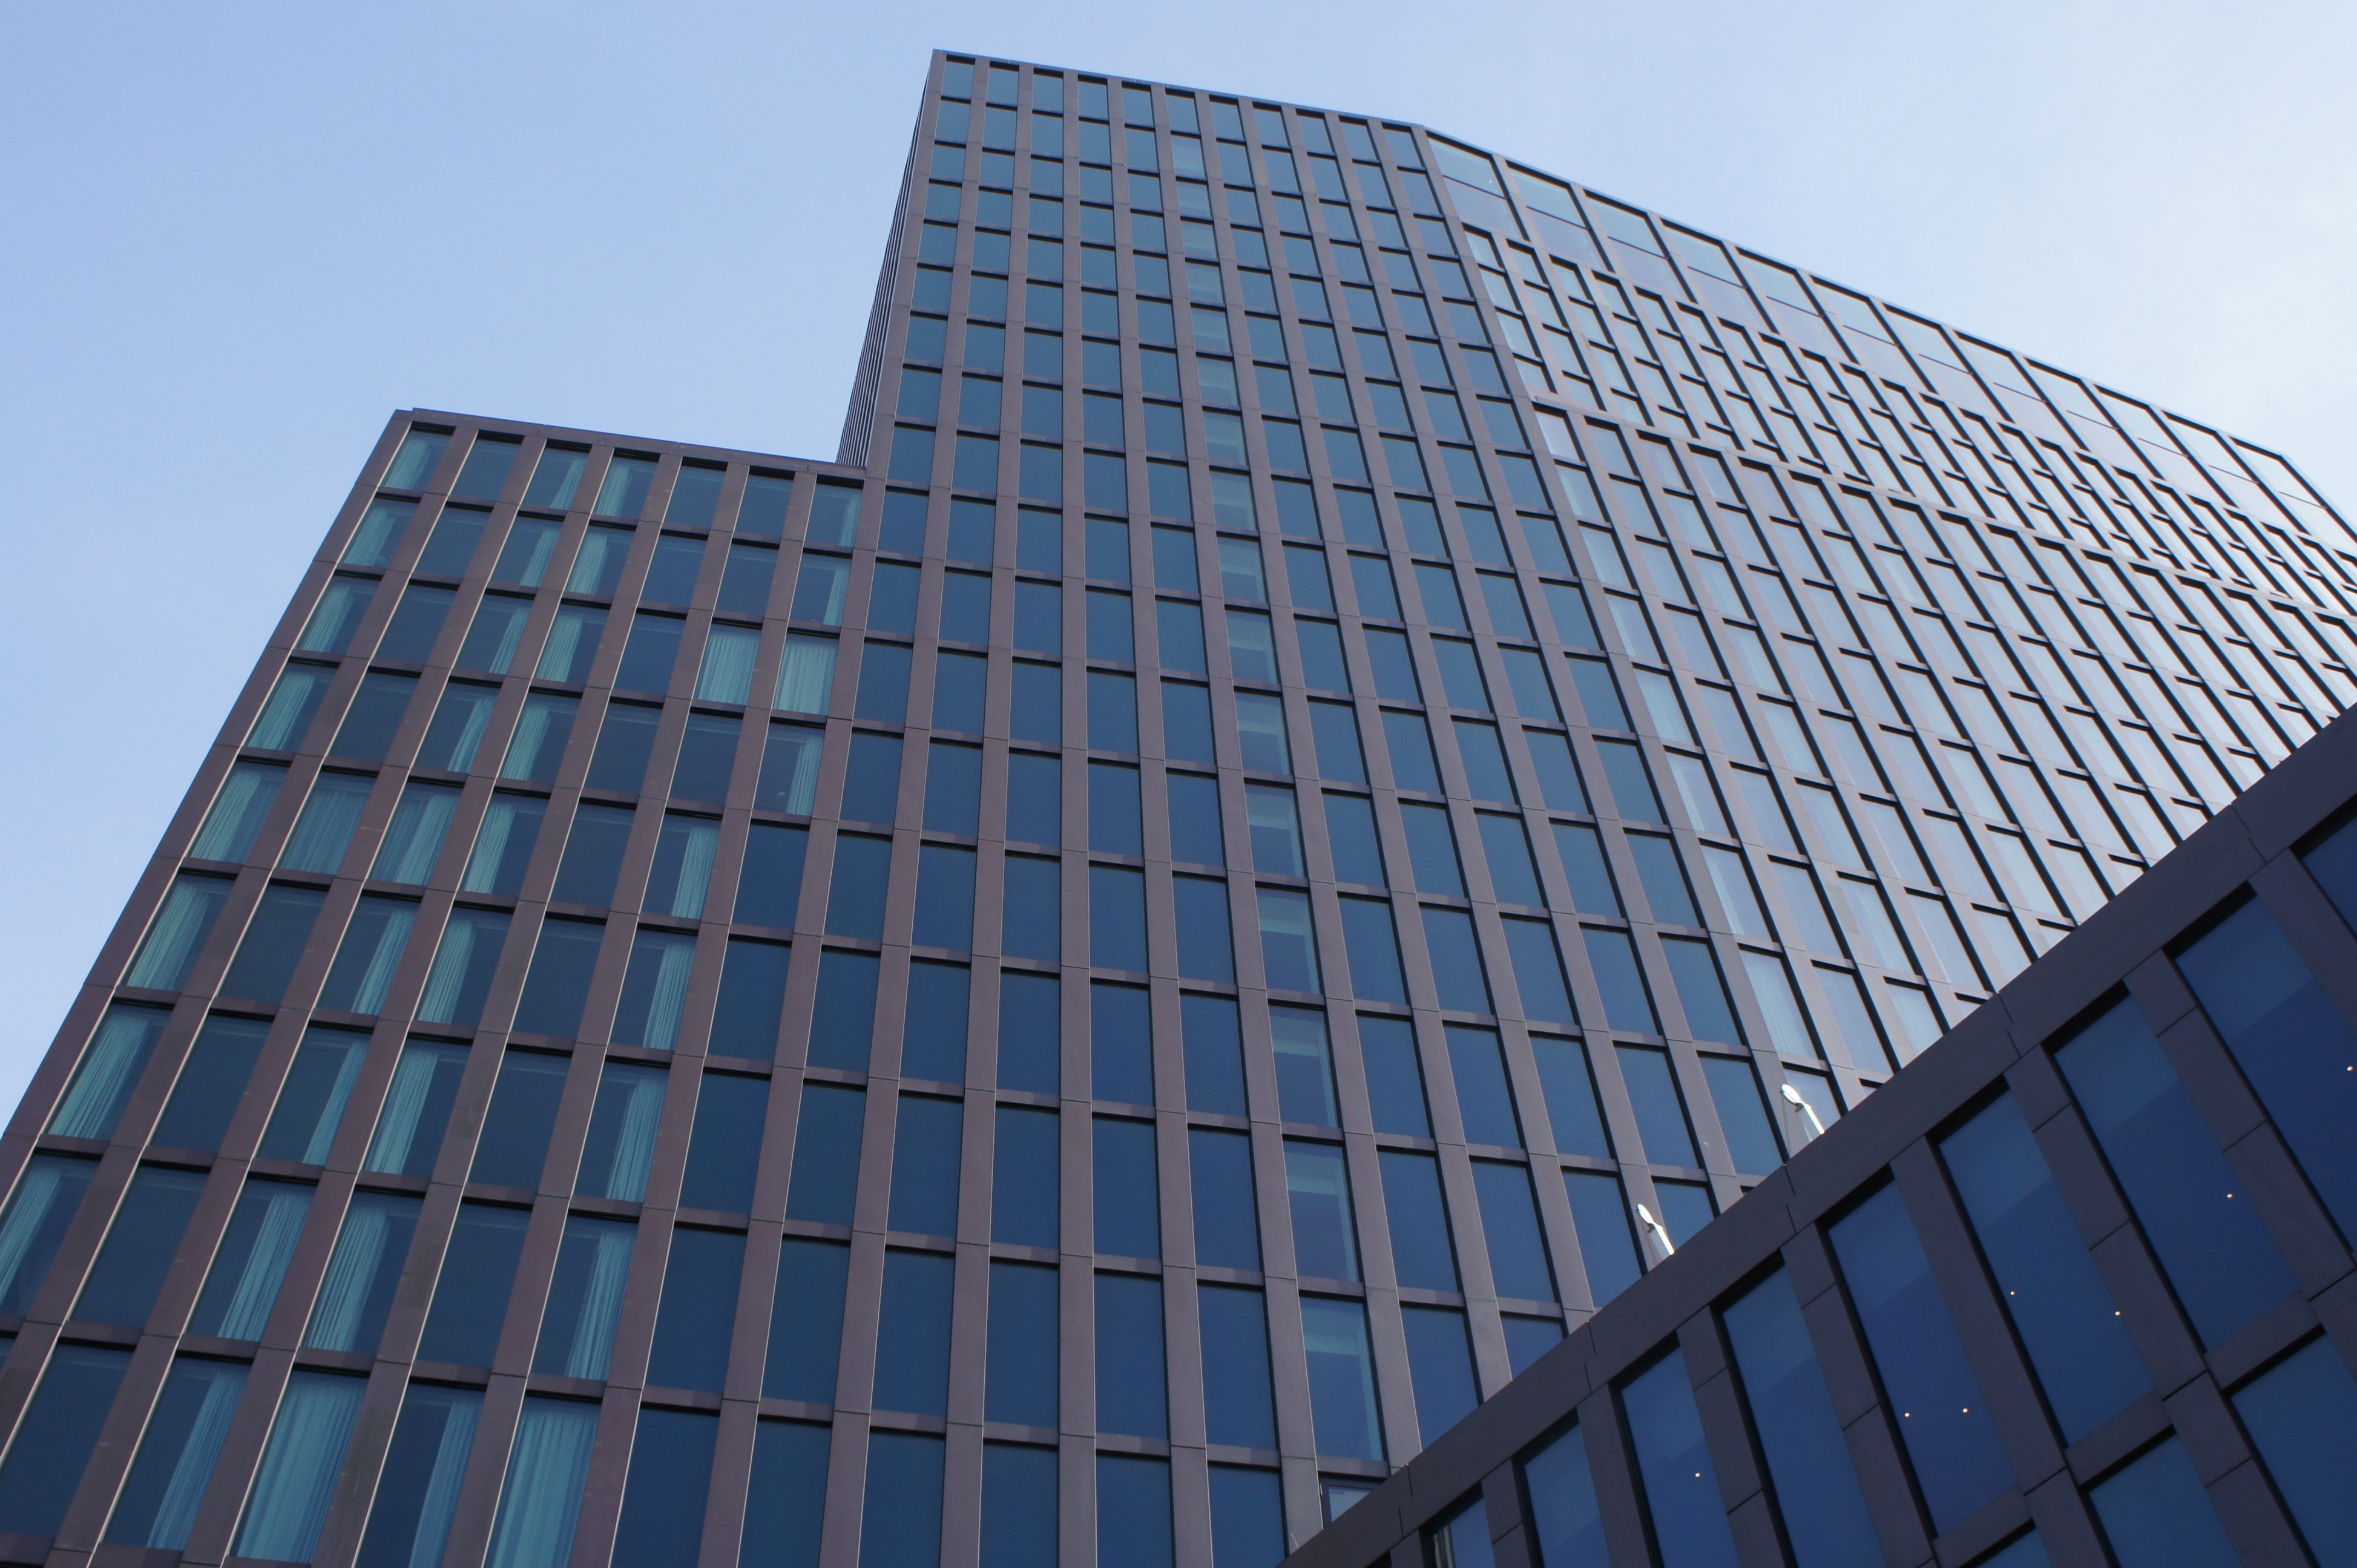
architecture, structure, roof, building, skyscraper, downtown, facade, blue, tower block, commercial building, headquarters, daylighting, office and hotel building